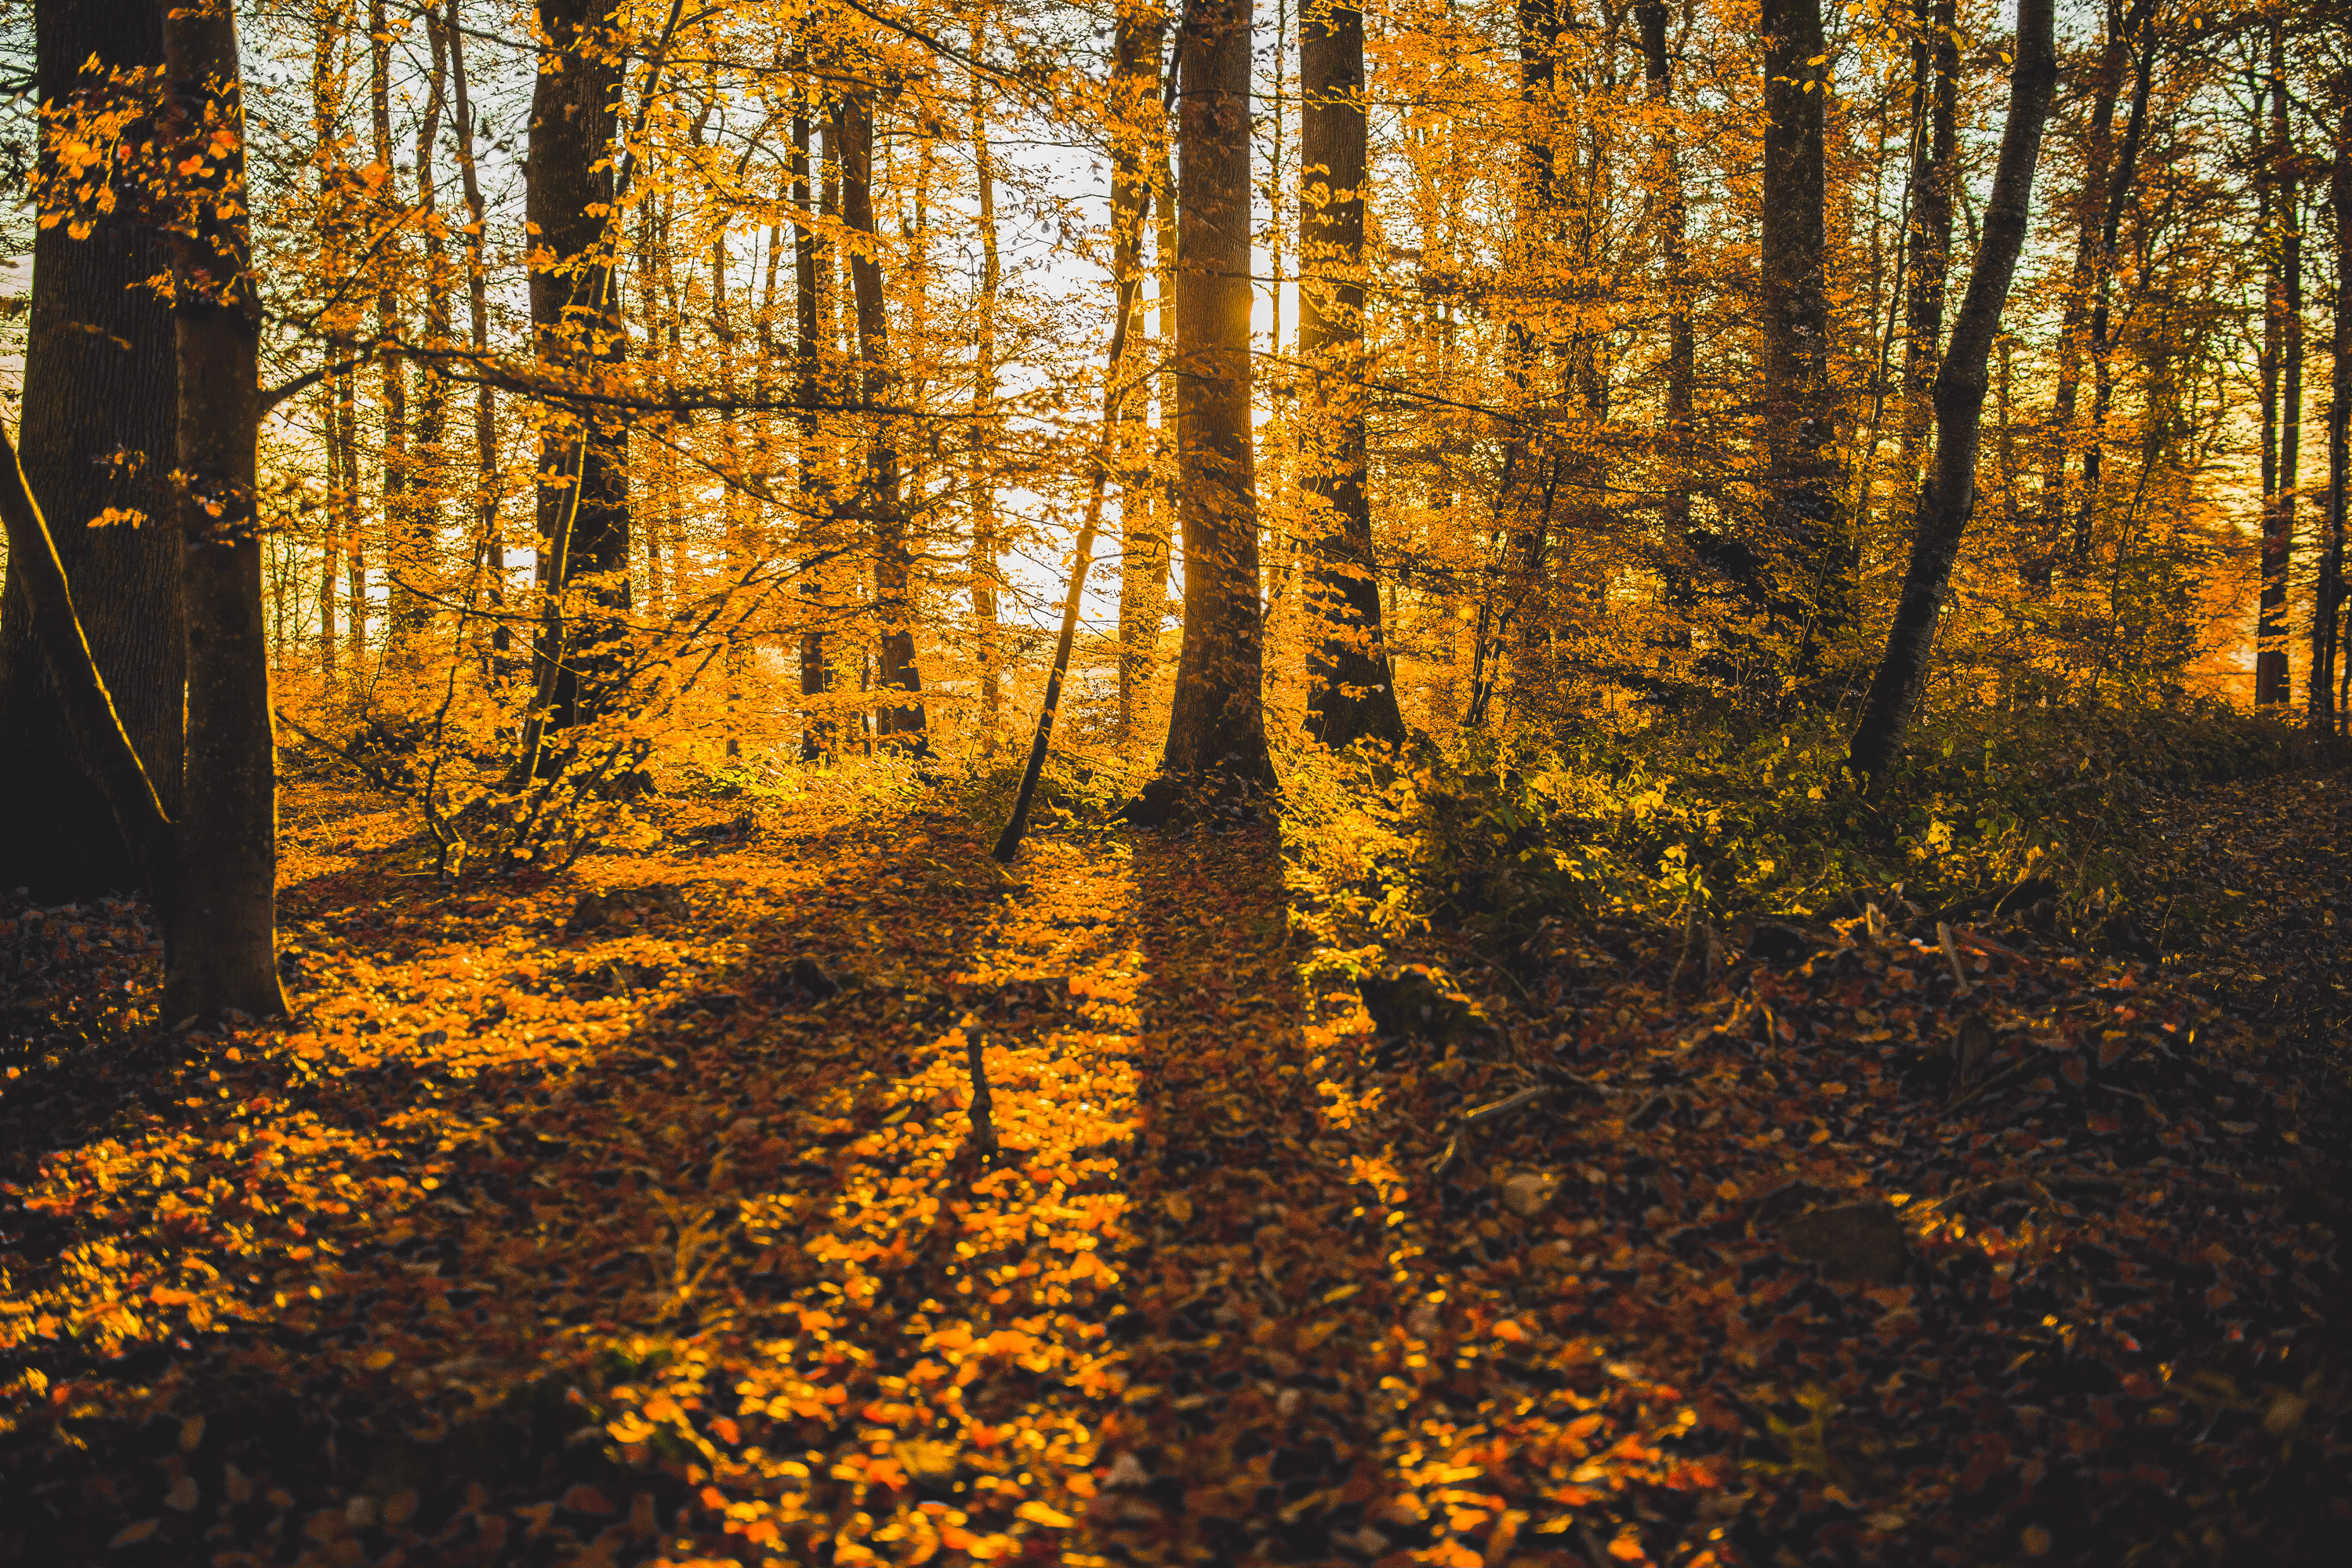
tree, natural landscape, nature, leaf, forest, deciduous, natural environment, Northern hardwood forest, woodland, temperate broadleaf and mixed forest, autumn, yellow, sunlight, woody plant, light, grove, biome, sky, branch, trunk, plant, nature reserve, orange, morning, old growth forest, wood, temperate coniferous forest, atmosphere, landscape, plant stem, shadow, path, state park, reflection, evening, tropical and subtropical coniferous forests, twig, spruce fir forest, Tints and shades